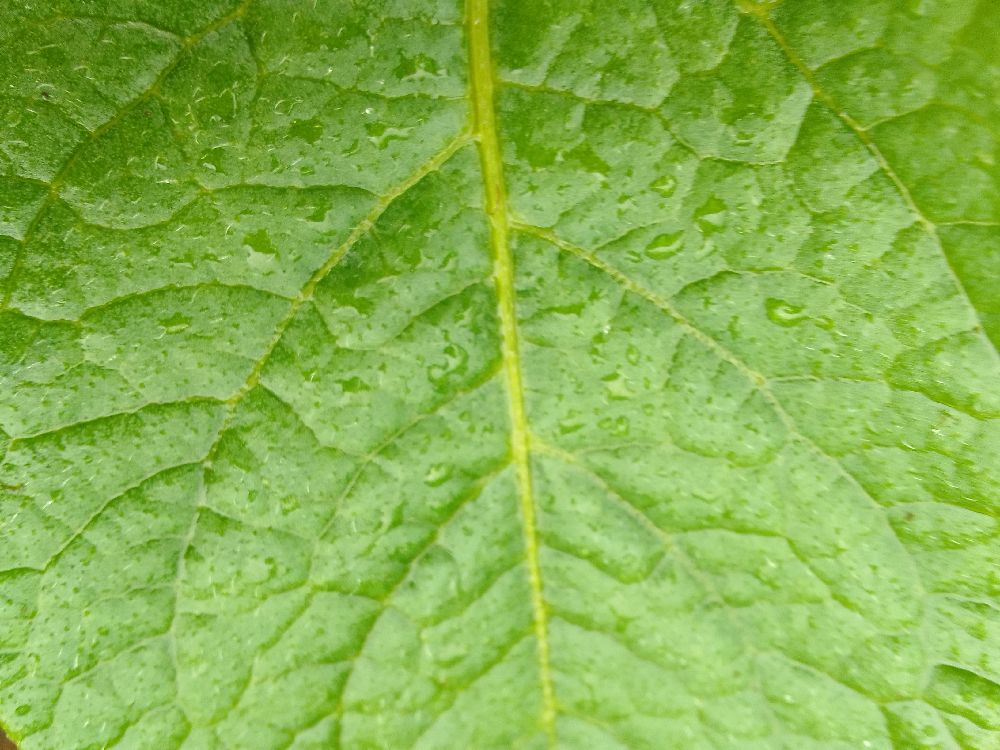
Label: Healthy